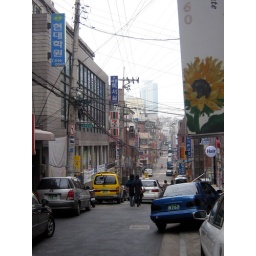
This was the street where our rehearsal studio in Seoul was. The cars park on the sidewalk there!